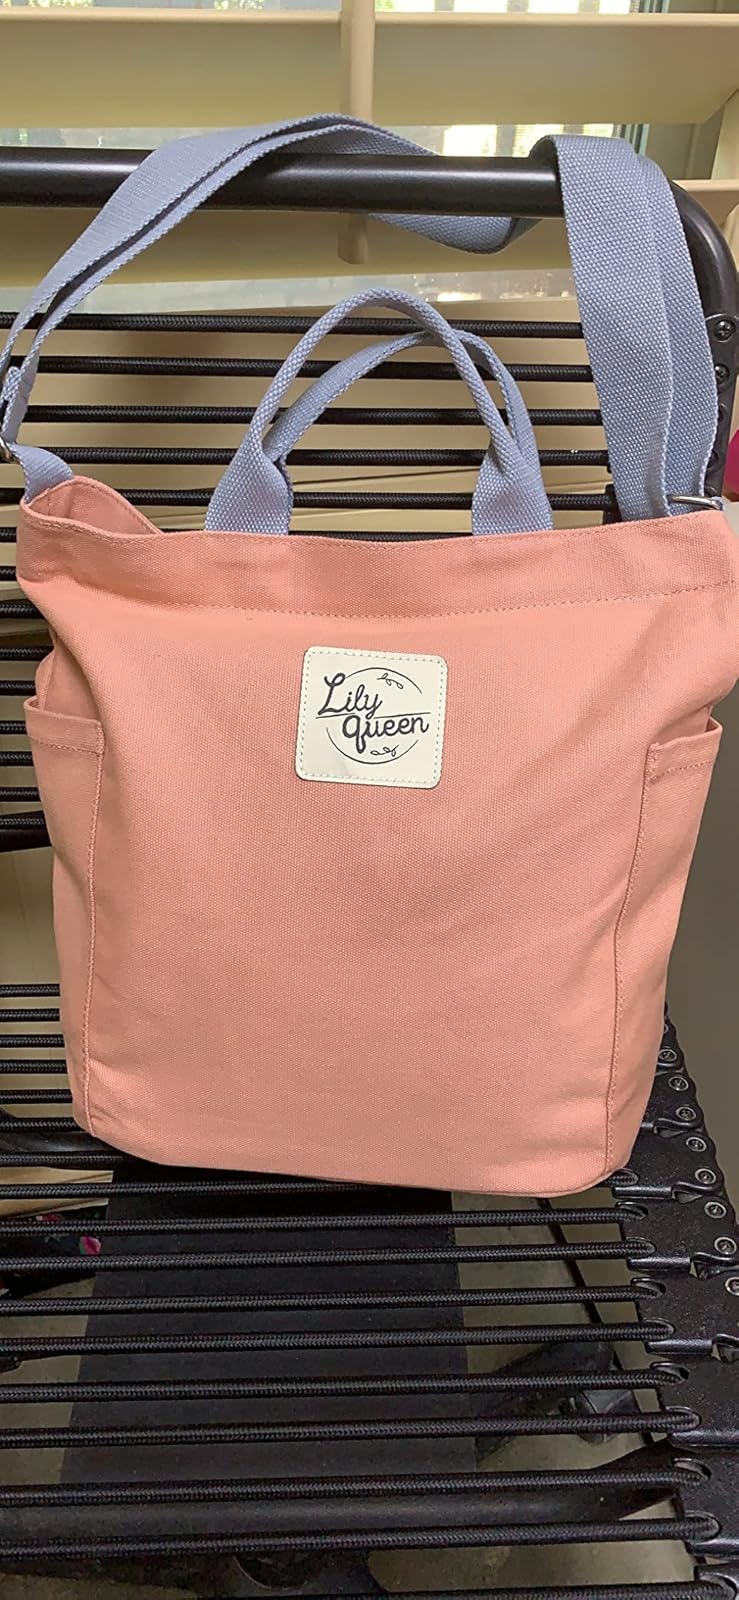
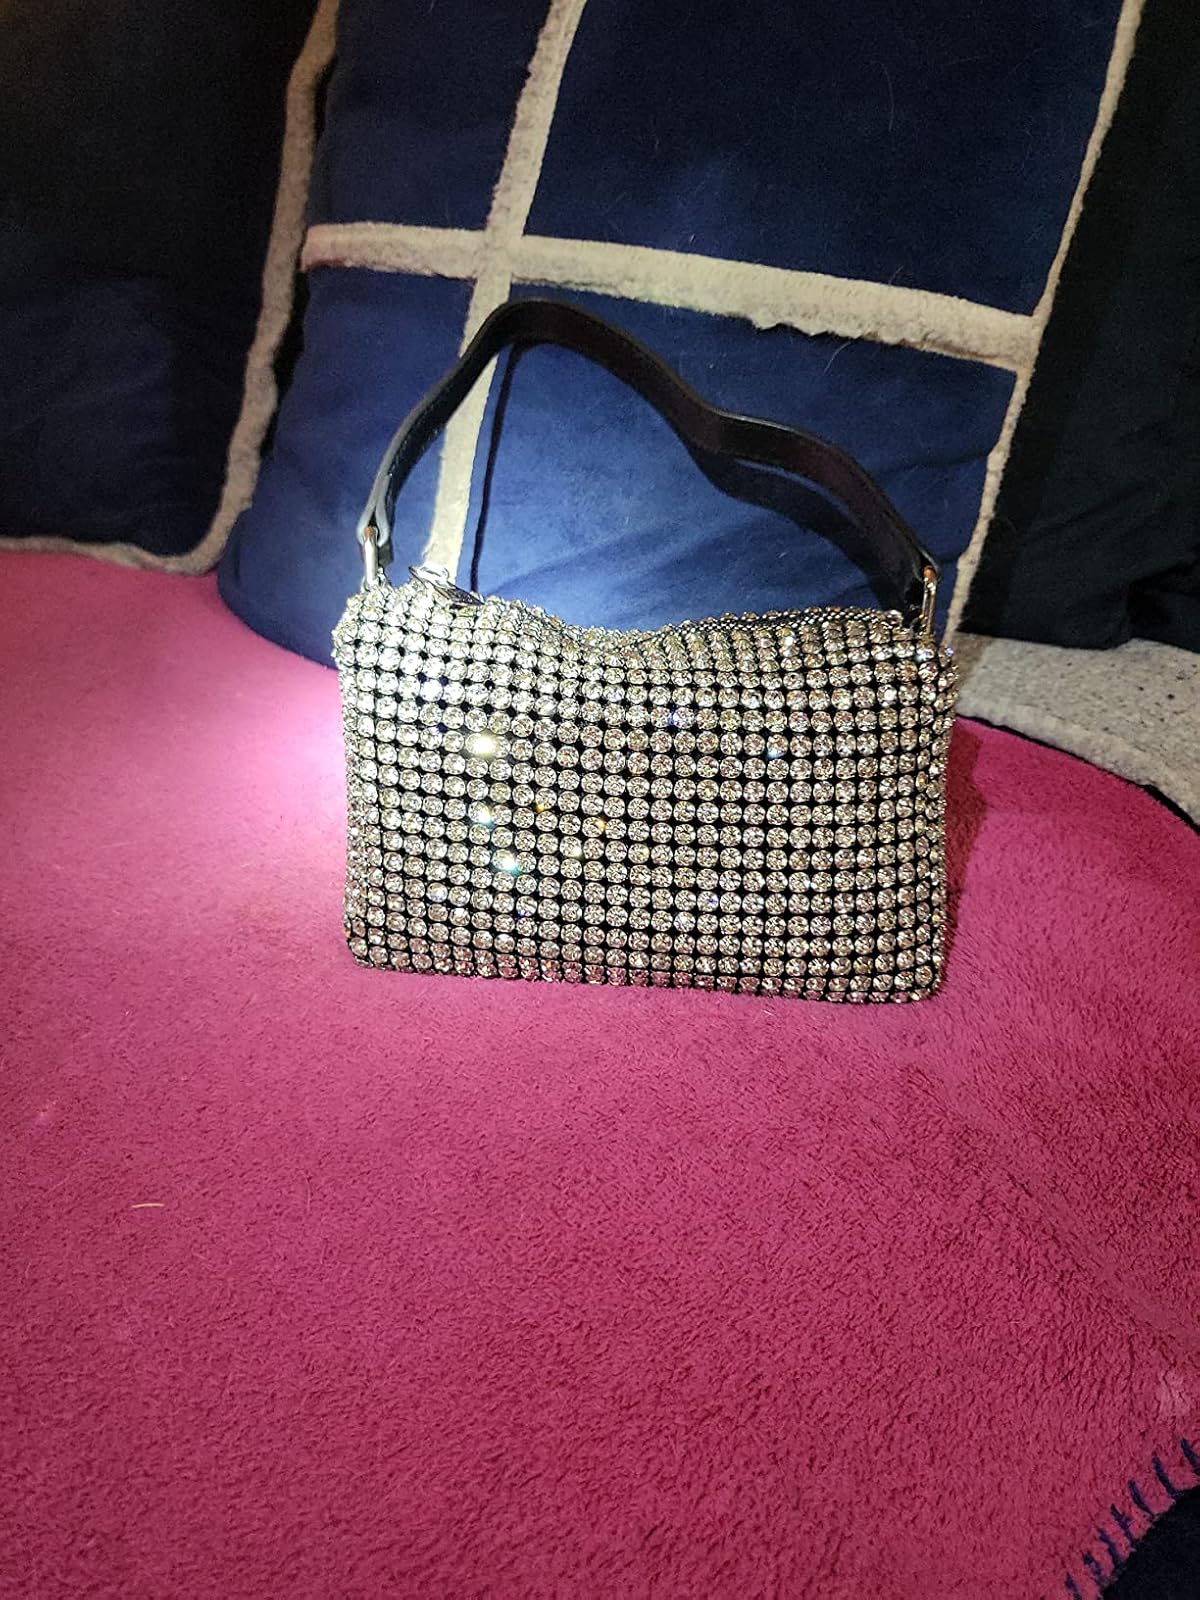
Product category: accessories_handbag
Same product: no